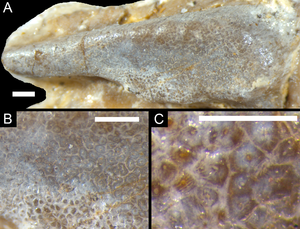
Oenosaurus est un genre éteint de « reptiles » de la famille des Sphenodontidae.